Ryōzō Hiranuma

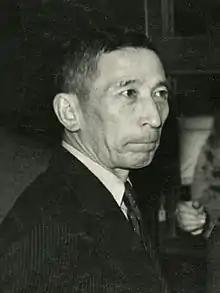

was a Japanese politician who was the 5th President of the Japanese Olympic Committee from 1945 to 1946, and mayor of Yokohama from 1951 to 1959.